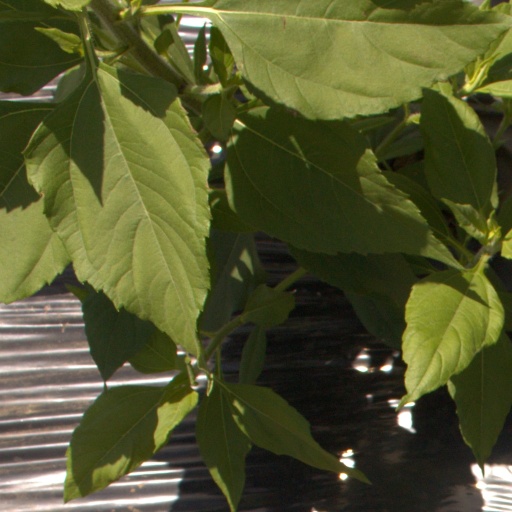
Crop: Jerusalem artichoke